Three Witches

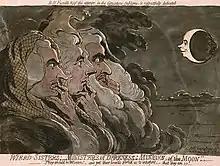
1791 parody of Fuseli's work by James Gillray

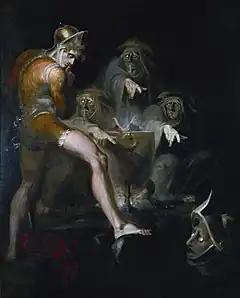
"Macbeth and the Armed Head" by Fuseli

Henry Fuseli would later create one of the more famous portrayals of the Three Witches in 1783, entitled "The Weird Sisters or The Three Witches". In it, the witches are lined up and dramatically pointing at something all at once, their faces in profile. This painting was parodied by James Gillray in 1791 in "Weird Sisters; Ministers of Darkness; Minions of the Moon". Three figures are lined up with their faces in profile in a way similar to Fuseli's painting. However, the three figures are recognisable as Lord Dundas (the home secretary at the time), William Pitt (prime minister), and Lord Thurlow (Lord Chancellor). The three of them are facing a moon, which contains the profiled faces of George III and Queen Charlotte. The drawing is intended to highlight the insanity of King George and the unusual alliance of the three politicians.